Joost Swarte

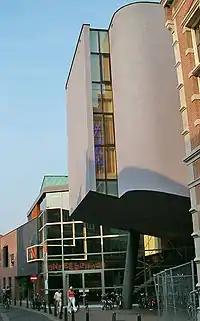
Schuur Haarlem (theatre building), designed by Joost Swarte, 1996

Apart from comics and graphic design, Swarte has also designed furniture, leaded and stained glass windows, murals and other objects. For his hometown Haarlem he designed a theatre building (Schuur, formerly Toneelschuur) that was built in cooperation with Mecanoo Architects.